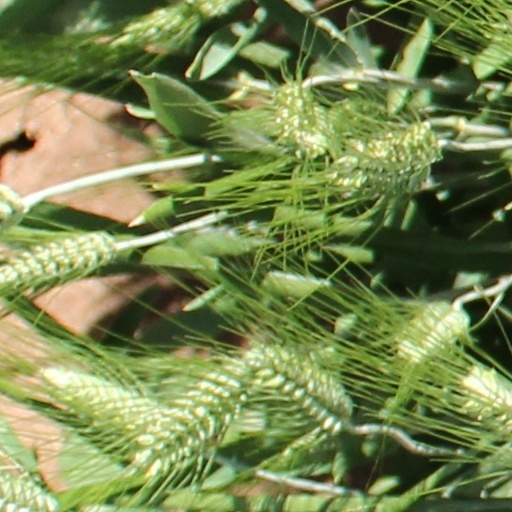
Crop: wheat